Wallago attu

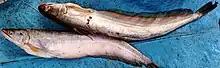
Wallago attu (Boal) from Kolkata, India

"Wallago attu" lives through large parts of South and Southeast Asia. Its range, however, seems discontiguous with a significant gap between the population inhabiting the Indian subcontinent and the one found across mainland and insular Southeast Asia. "W. attu" thus stands as an example for a species with a disjunct distribution.